Hector-Jonathan Crémieux

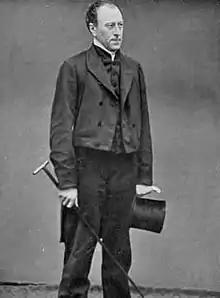
Hector Crémieux

Hector-Jonathan Crémieux (10 November 1828 – 30 September 1893) was a French librettist and playwright. His best-known work is his collaboration with Ludovic Halévy for Jacques Offenbach's "Orphée aux Enfers", known in English as "Orpheus in the Underworld".